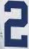
Number: 2